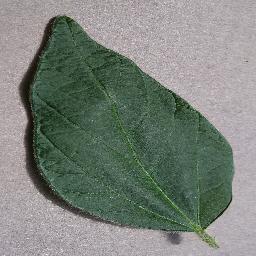
Label: Soybean___healthy